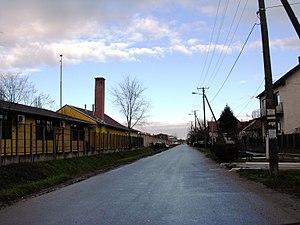
Klisa est un quartier de Novi Sad, la capitale de la province autonome de Voïvodine, en Serbie.